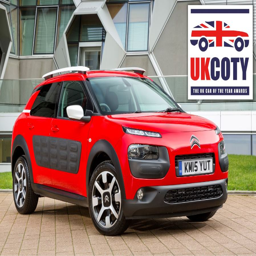
small hatchback of the year